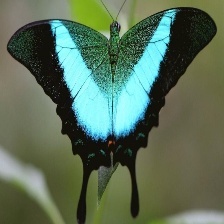
Species: BANDED PEACOCK